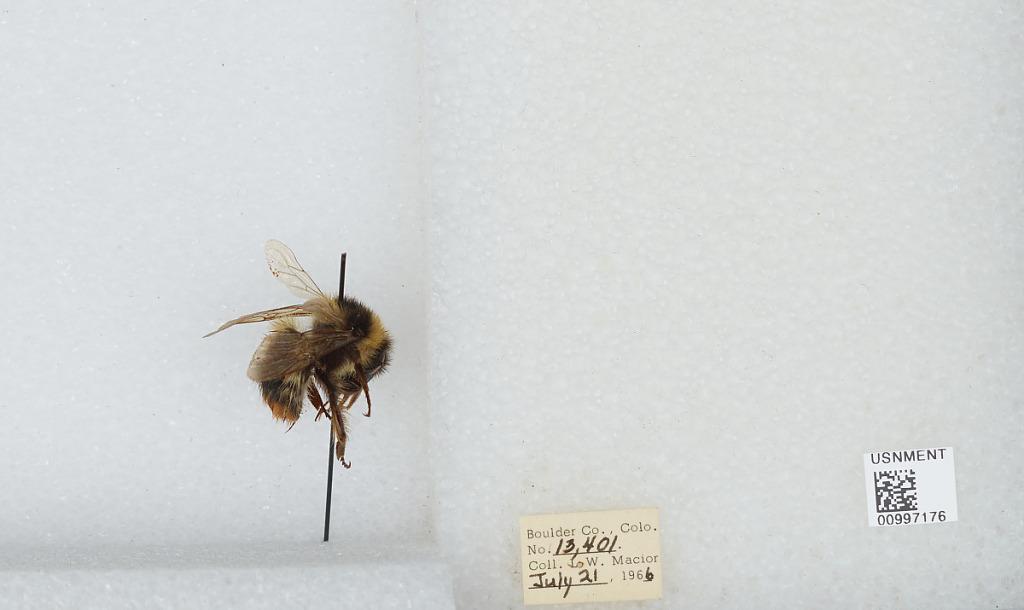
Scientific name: Bombus (Alpinobombus) balteatus Dahlbom
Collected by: L. Macior
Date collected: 1966-7-21
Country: United States
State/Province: Colorado
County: Boulder
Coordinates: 40.0275, -105.252